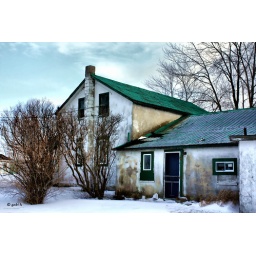
Old building near the lake